Sport in Sussex

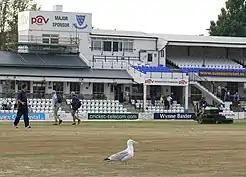
The County Cricket Ground in Hove has been the main home of Sussex cricket since 1872

Sussex played a key role in the development of the sport of cricket and is generally held to have been invented or developed in the Weald of Sussex and Kent. Records from 1611 indicate the first time that the sport was documented in Sussex; this is also the first reference to cricket being played by adults. The first reference to women's cricket is also from Sussex and dates from 1677; a match between two Sussex women's teams playing in London is documented from 1747.